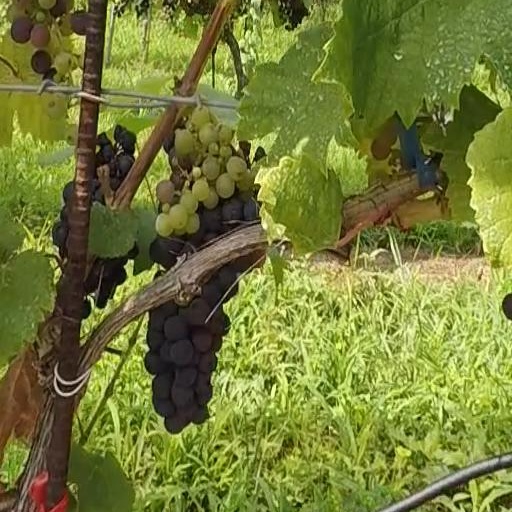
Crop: grape